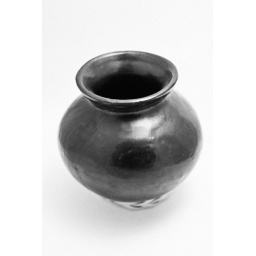
Little black pot I picked up when I was in Oaxaca a couple weeks ago.